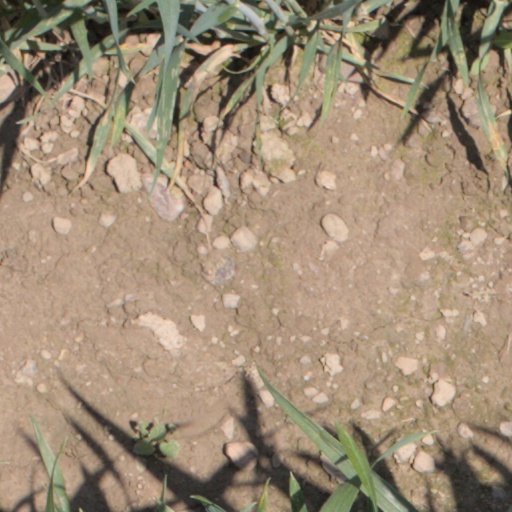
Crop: wheat